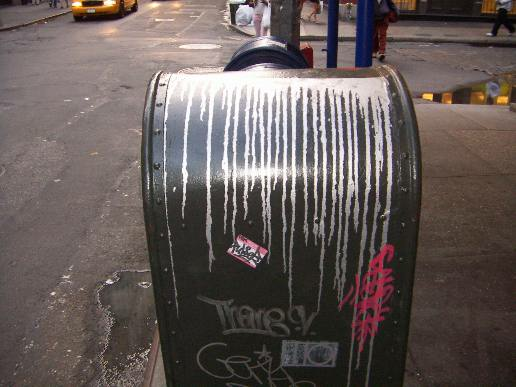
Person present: No